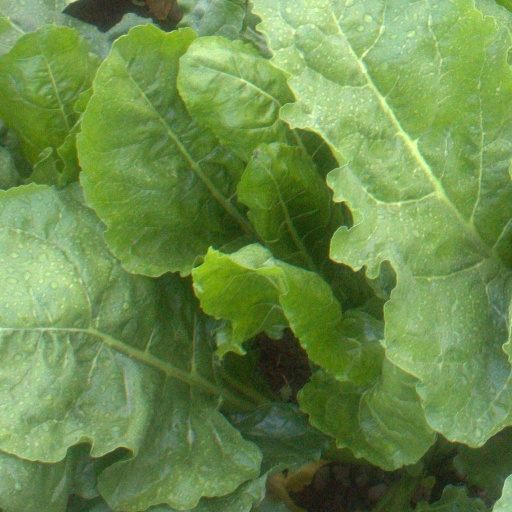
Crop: sugar beet